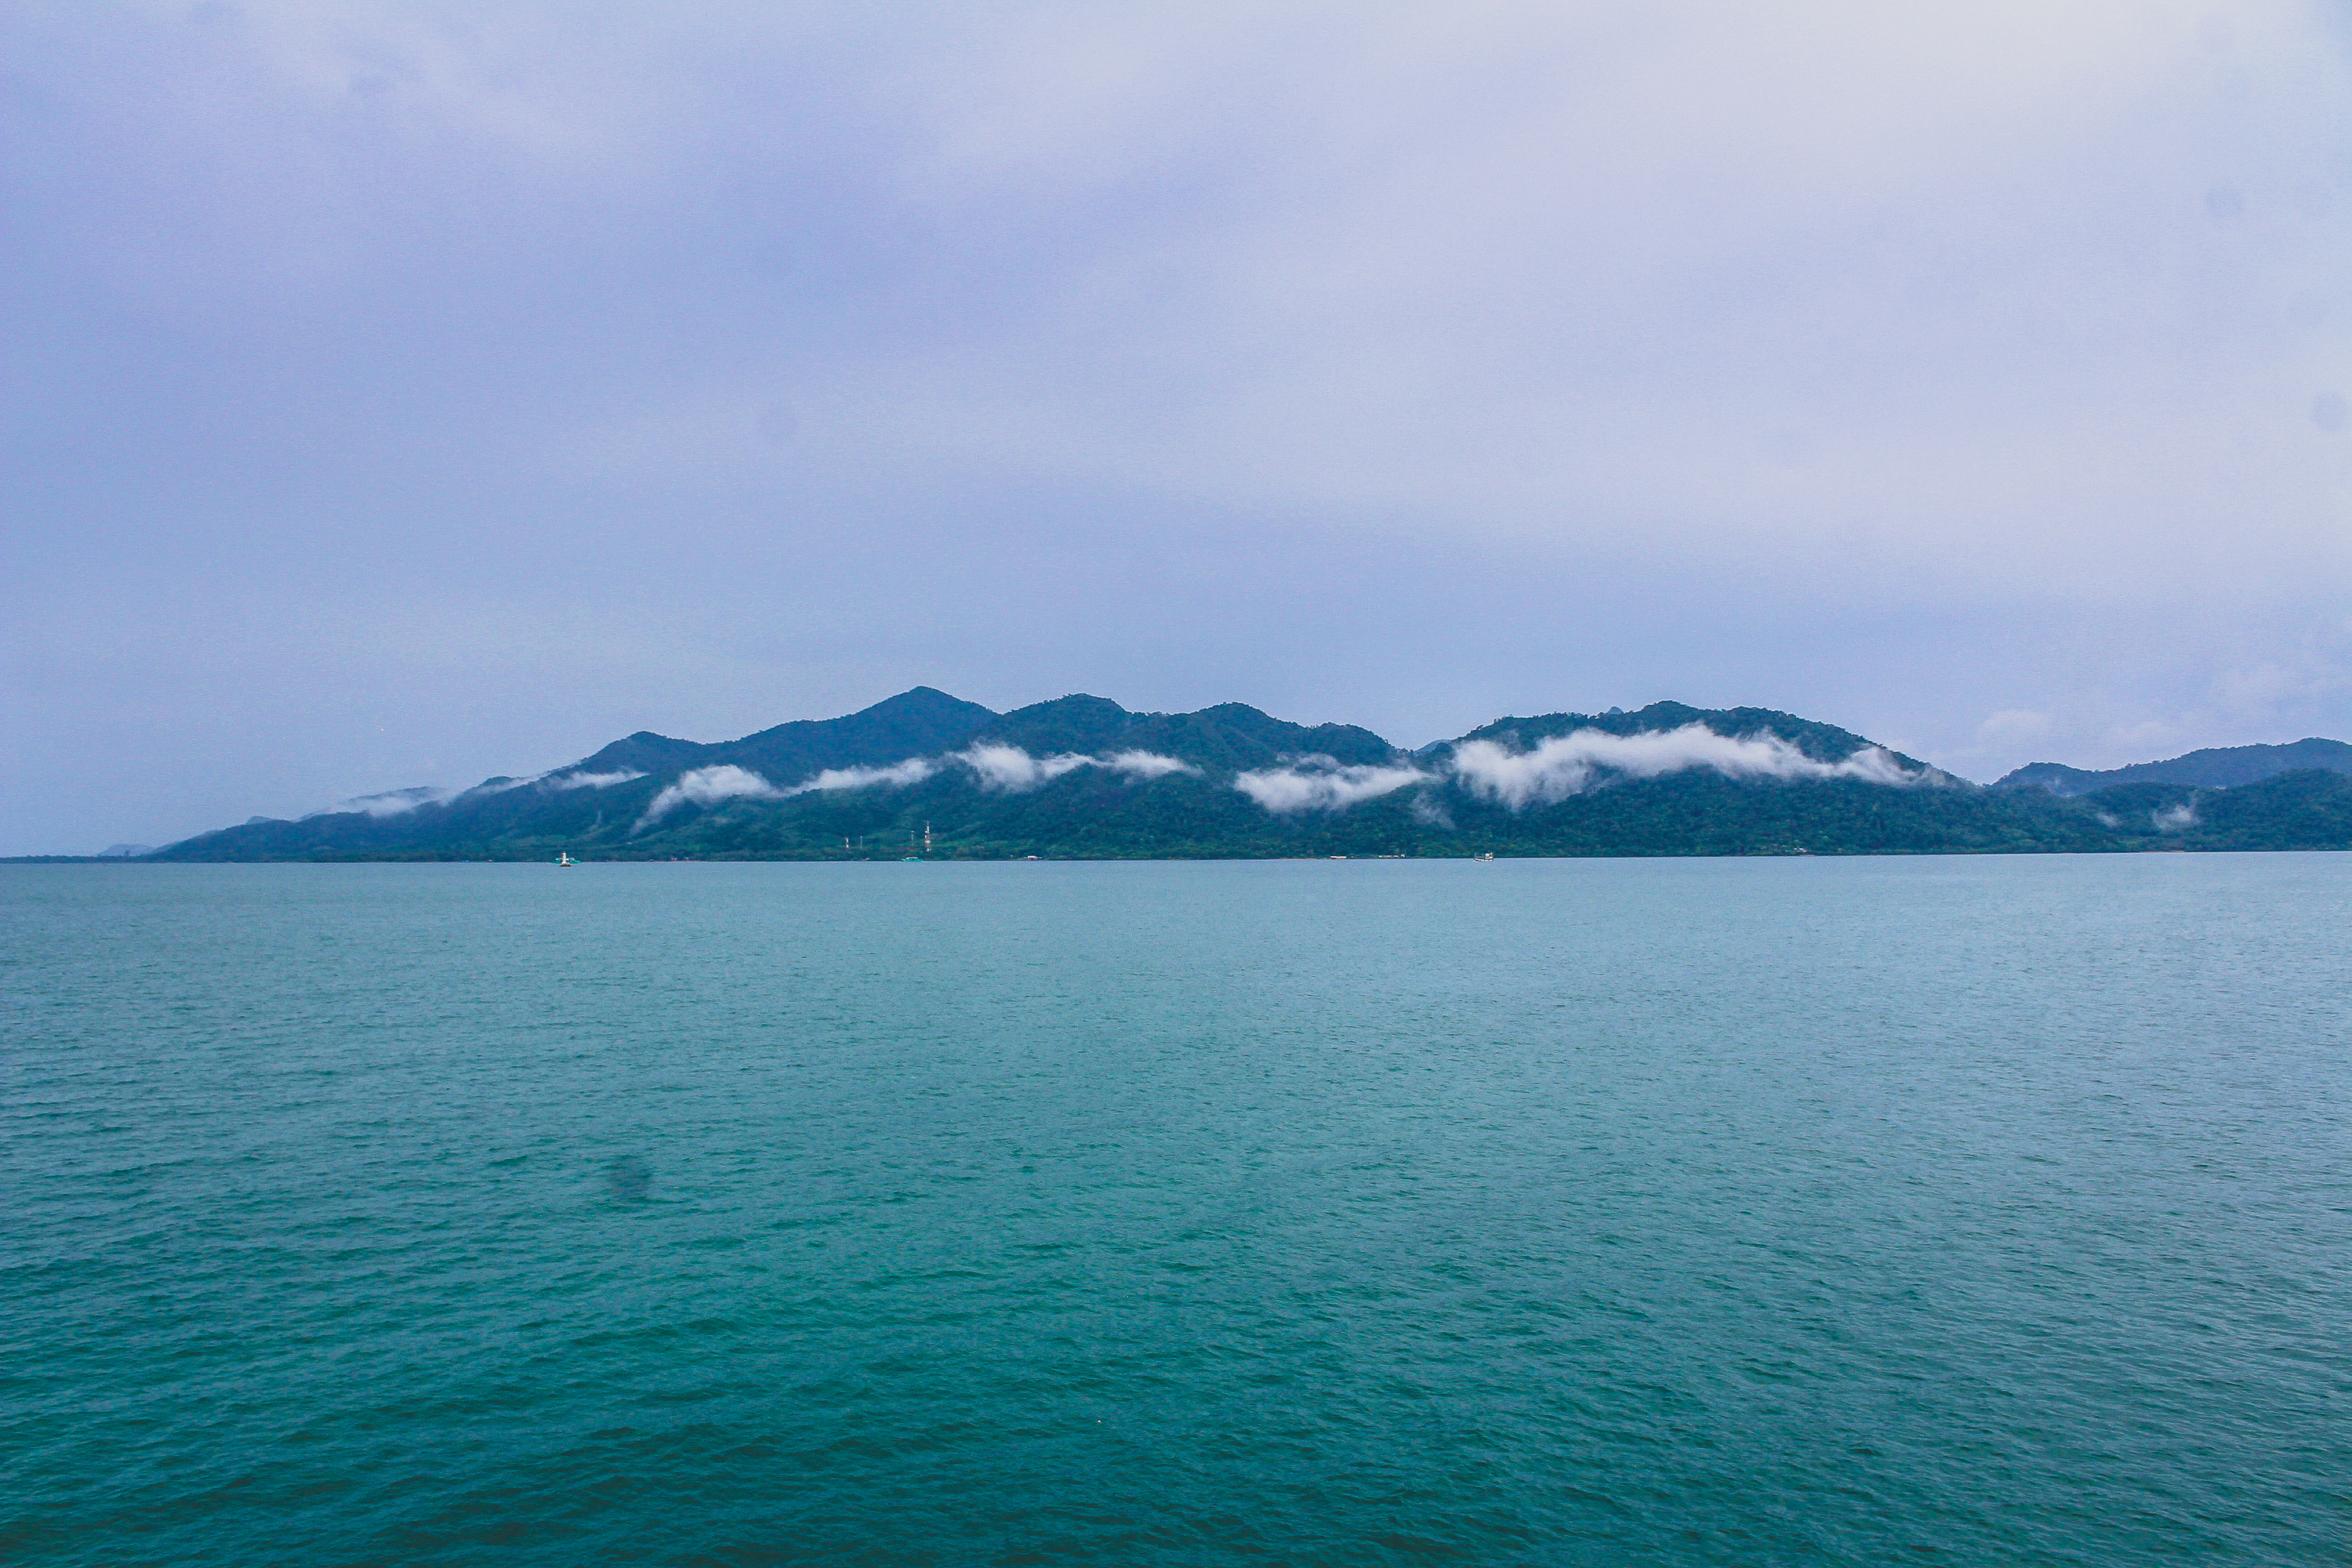
thailand, nature, tropical, sea, island, landscape, travel, ocean, water, blue, paradise, sky, beach, tree, summer, resort, chang, asia, sunny, green, relax, nobody, exotic, palm, tourism, beautiful, koh, coast, vacation, coastal and oceanic landforms, horizon, calm, promontory, daytime, bay, mountain, lake, water resources, cloud, islet, mount scenery, fjord, cape, sound, mountain range, archipelago, inlet